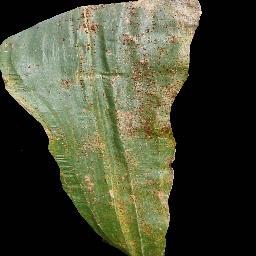
Label: Corn___Common_rust